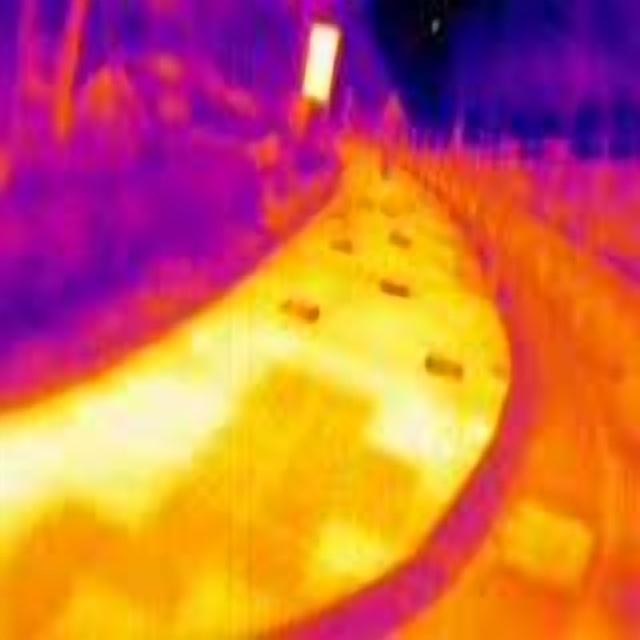
Detected objects:
label: person